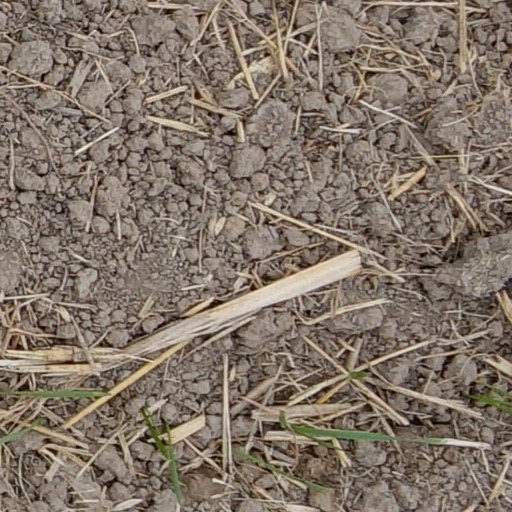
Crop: wheat